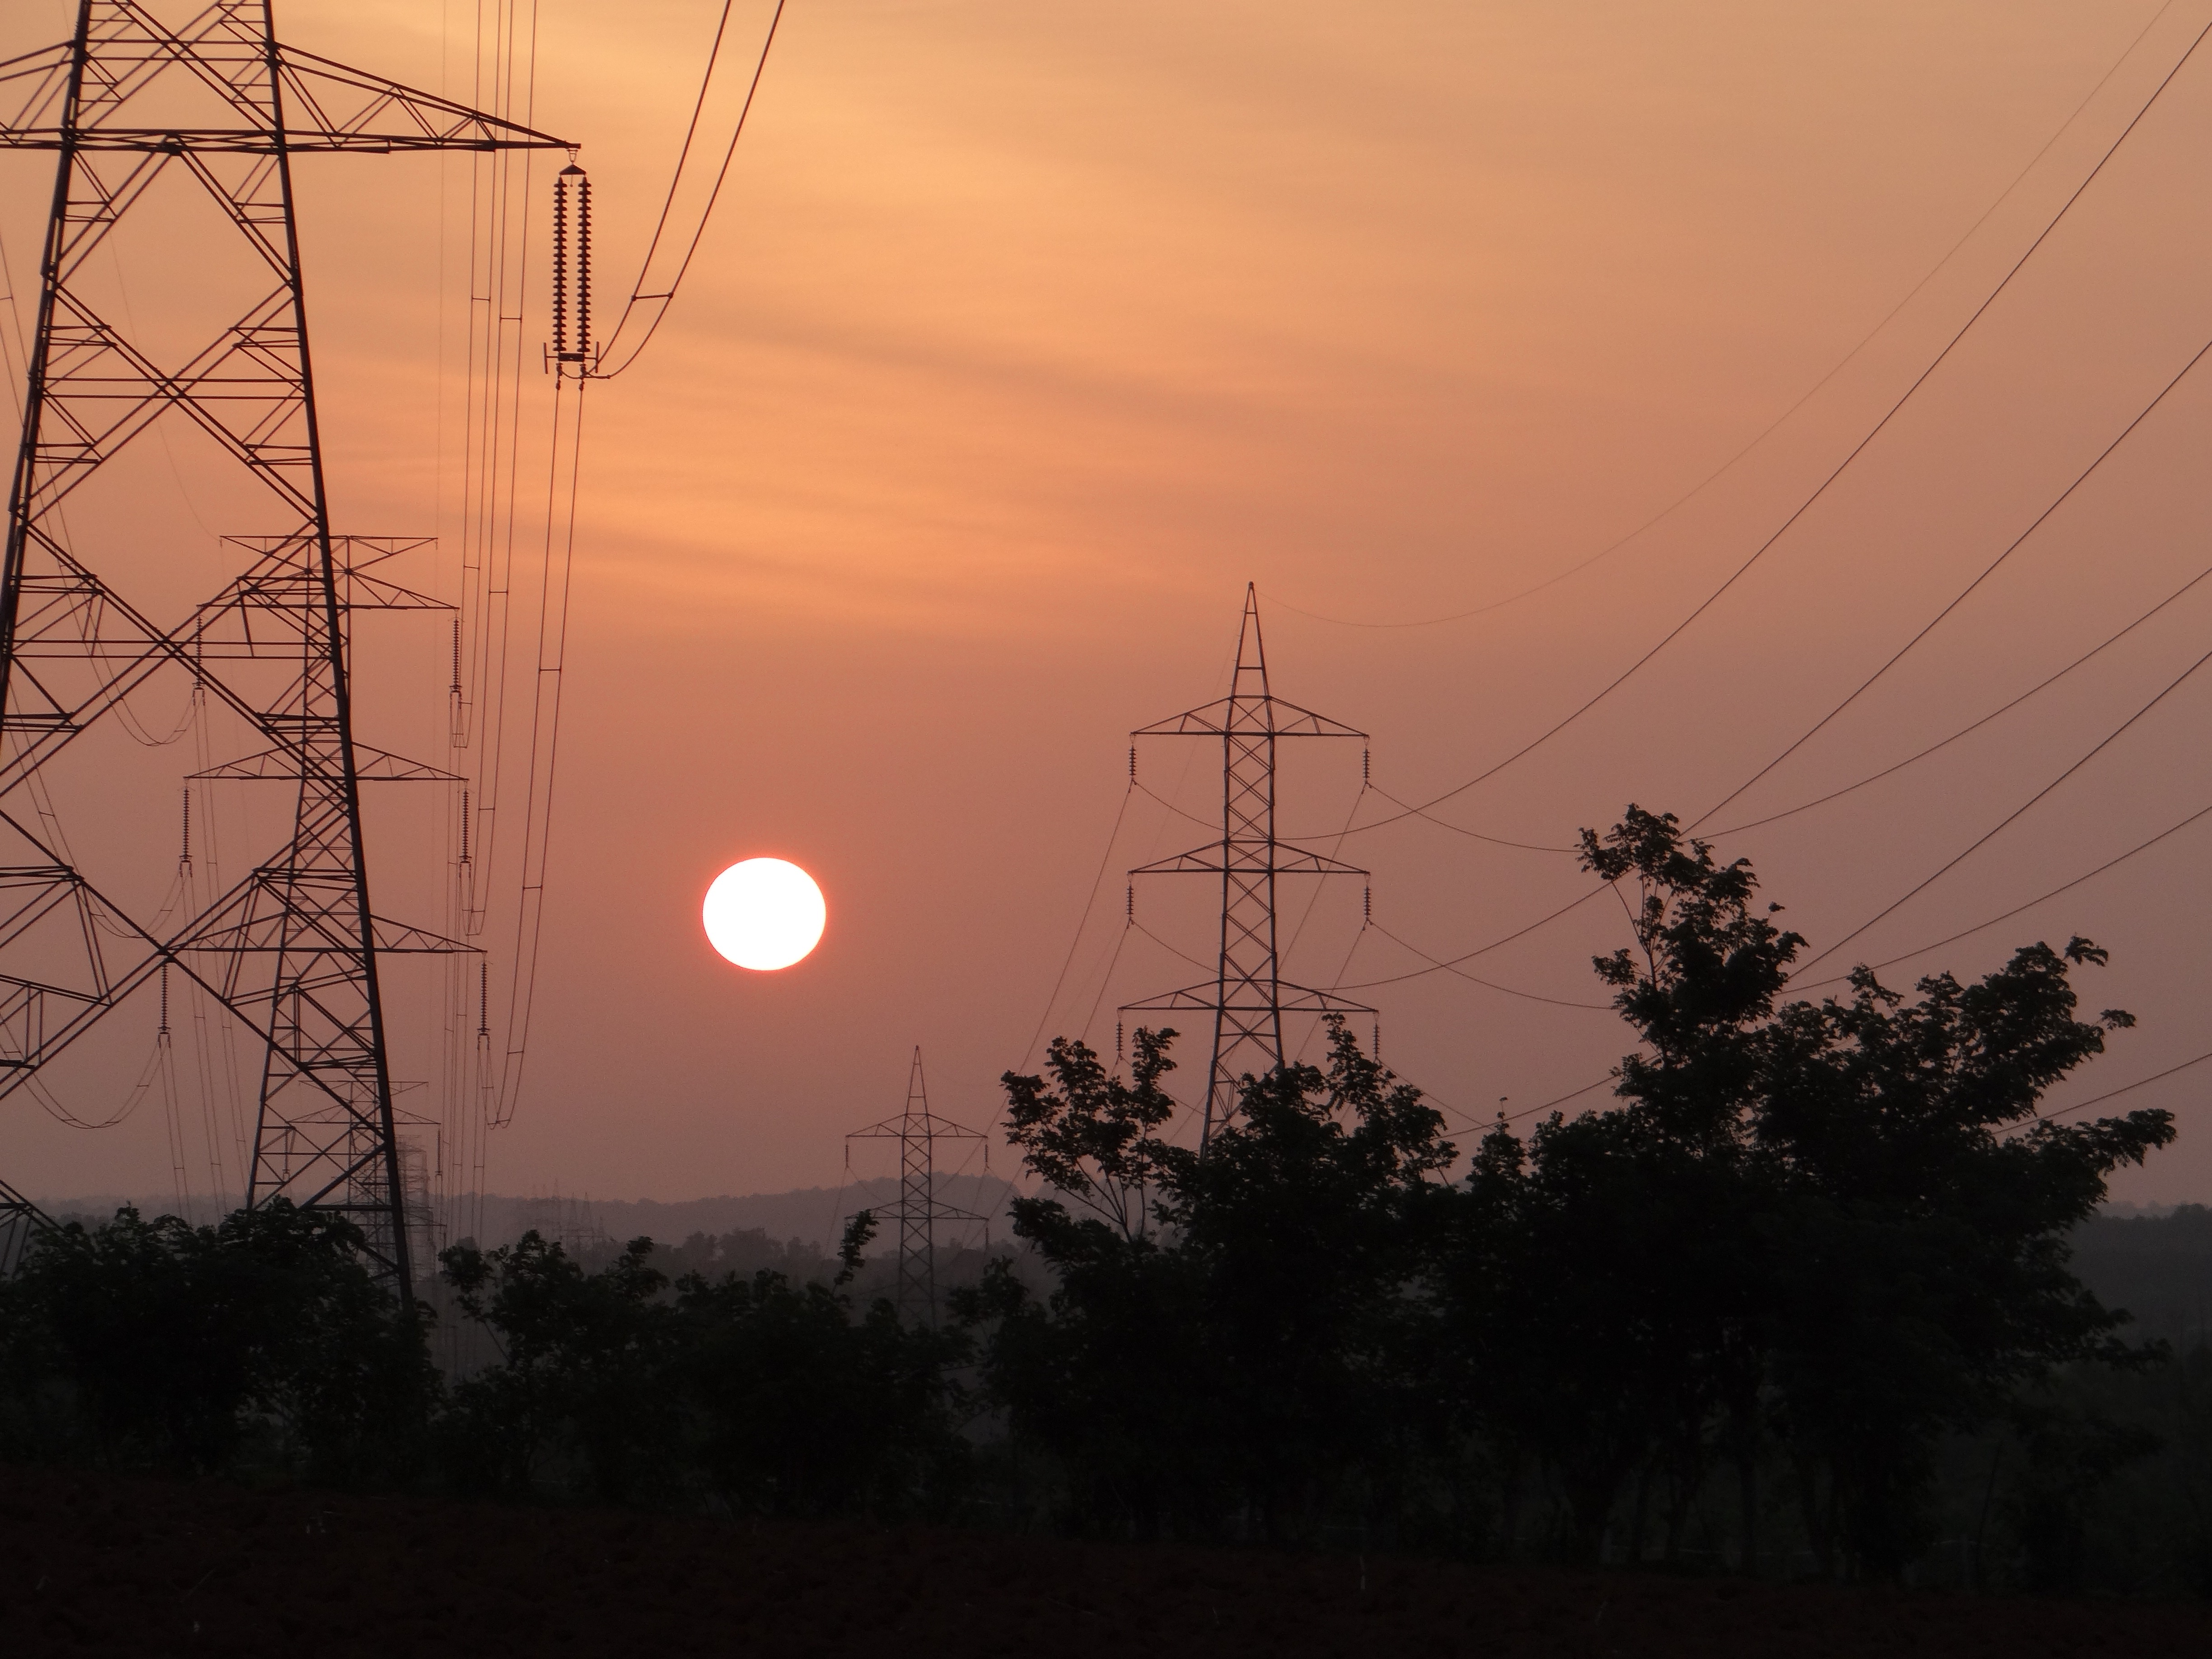
light, cloud, sky, sun, sunrise, sunset, sunlight, morning, dawn, atmosphere, dusk, evening, line, electricity, india, afterglow, karnataka, transmission tower, astronomical object, electric tower, shimoga, atmospheric phenomenon, overhead power line, electric pylon